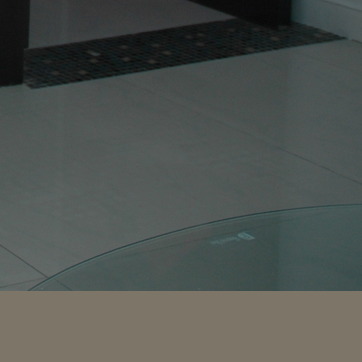
Material: tile